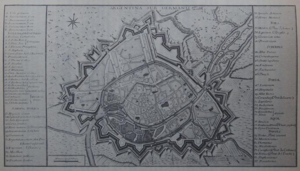
Photographie d'un plan de Strasbourg vers 1681
L'enceinte de Strasbourg est un ensemble de constructions militaires destiné à protéger la ville d'une attaque ennemie. Ces défenses sont attestées dès l'Antiquité, entre les Iᵉʳ et IVᵉ siècles de notre ère, avec l'édification des murailles du camp romain d'Argentoratum par les hommes de la VIIIᵉ Légion. Les remparts romains persistent bien après le départ des légionnaires lors des Invasions barbares du Vᵉ siècle. Entre la chute de l'Empire romain d'Occident et la fin du Haut Moyen Âge, une modeste population s'abrite derrière les murs et continue à les entretenir sous la houlette de son évêque, seule autorité temporelle restée pérenne. Après le renouveau carolingien, entre les XIᵉ et XVᵉ siècles, la ville de Strasbourg s'étend et absorbe ses faubourgs par l'édification de quatre murailles d'extension. Entre les XVᵉ et XIXᵉ siècles, la ville tout en connaissant un développement démographique marqué ne s'étend plus et reste corsetée à l'intérieur de ses murs.